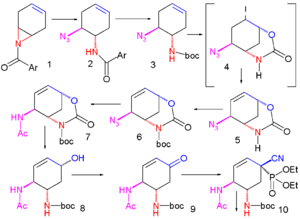
La synthèse totale de l'oseltamivir correspond à la synthèse totale du principe actif antigrippal commercialisé par Hoffmann-La Roche sous le nom de marque « Tamiflu ». Sa production commerciale commence à partir de l'acide shikimique, une biomolécule issue de l'anis étoilé de Chine dont l'offre mondiale est limitée. À cause de cette offre limitée, des recherches sur d'autres voies de synthèse évitant l'acide shikimique sont en cours et en 2010, plusieurs de ces synthèses alternatives ont été publiées. Le contrôle de la stéréochimie est important : l'oseltamivir possède trois stéréocentres et l'isomère recherché est seulement l'un des 8 stéréoisomères possibles.
Masakatsu Shibasaki est un chimiste japonais. Il obtient en 1974 son doctorat en chimie dans le groupe de Shun’ichi Yamada et complète sa formation post doctorante avec Elias J. Corey à l'université Harvard. Il retourne au Japon et devient professeur à l'université Teikyō en 1977 puis est nommé à l'université de Hokkaidō en 1986. De 1983 à 1986, Shibasaki est à la tête d'un groupe de recherche au centre de recherche de chimie de Sagami. De 1991 jusqu'en 2010, il est professeur à l'université de Tokyo. Depuis 2010, il est directeur délégué de la Fondation de la recherche microbienne à Tokyo.